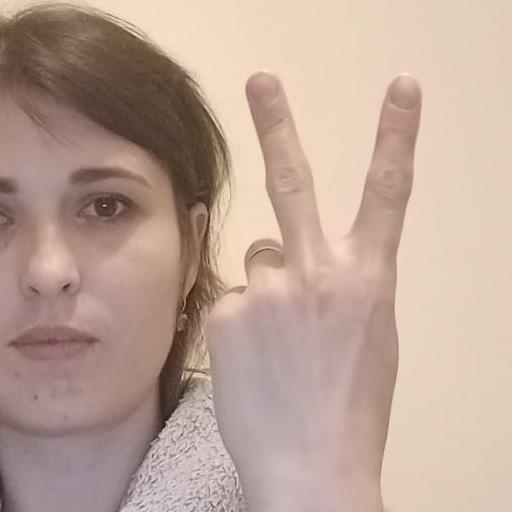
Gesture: peace_inverted